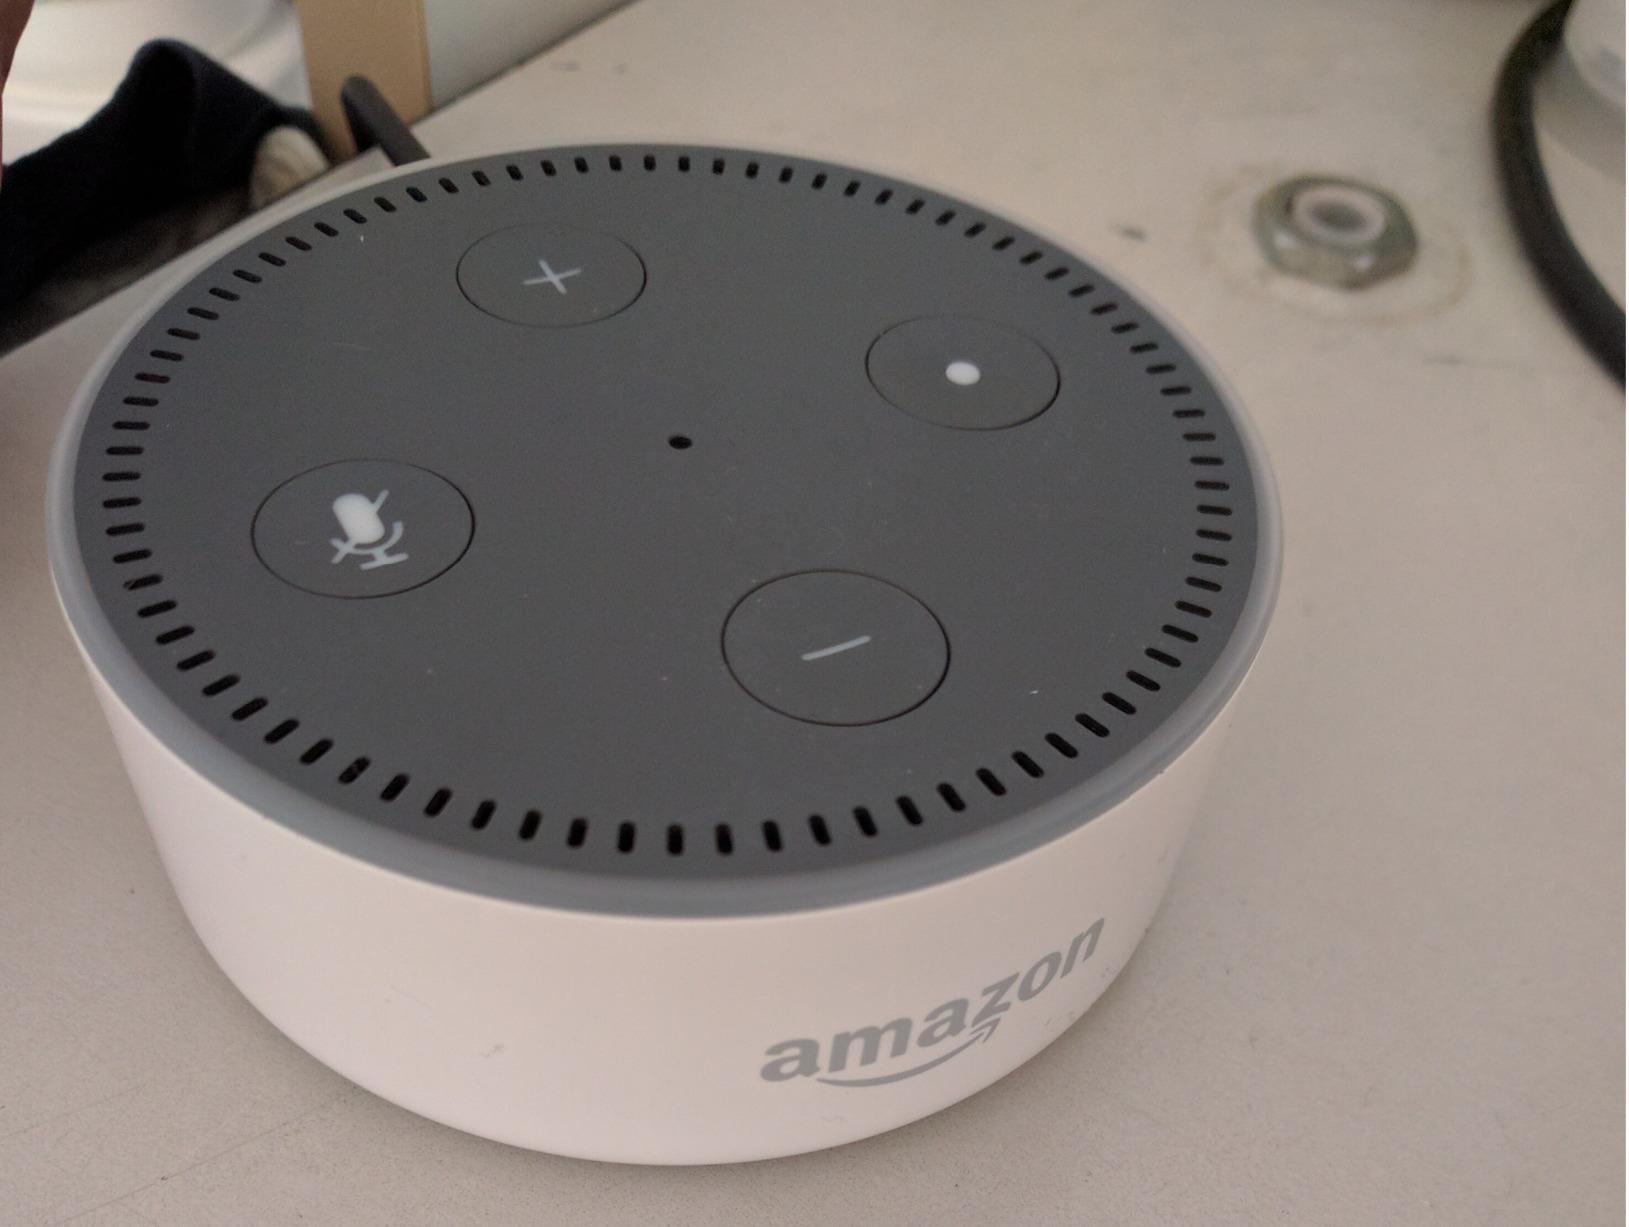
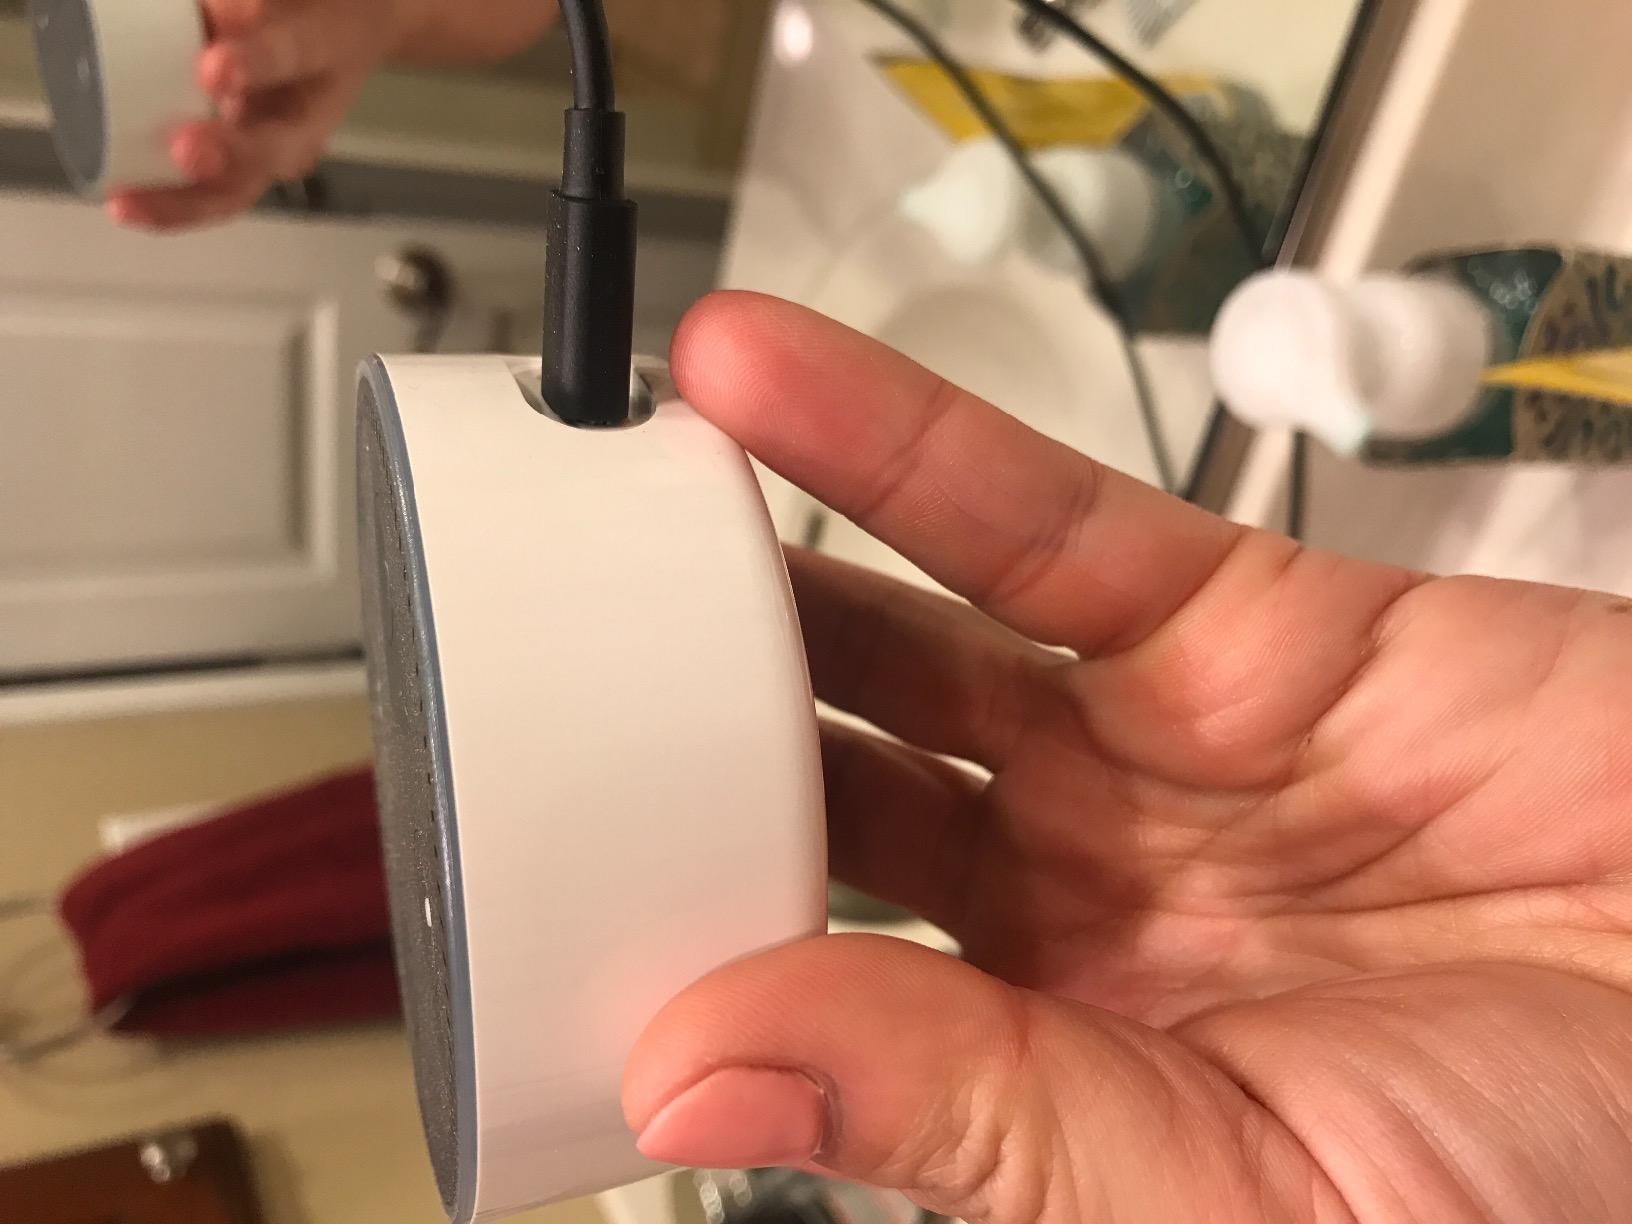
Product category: speaker
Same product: yes